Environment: real
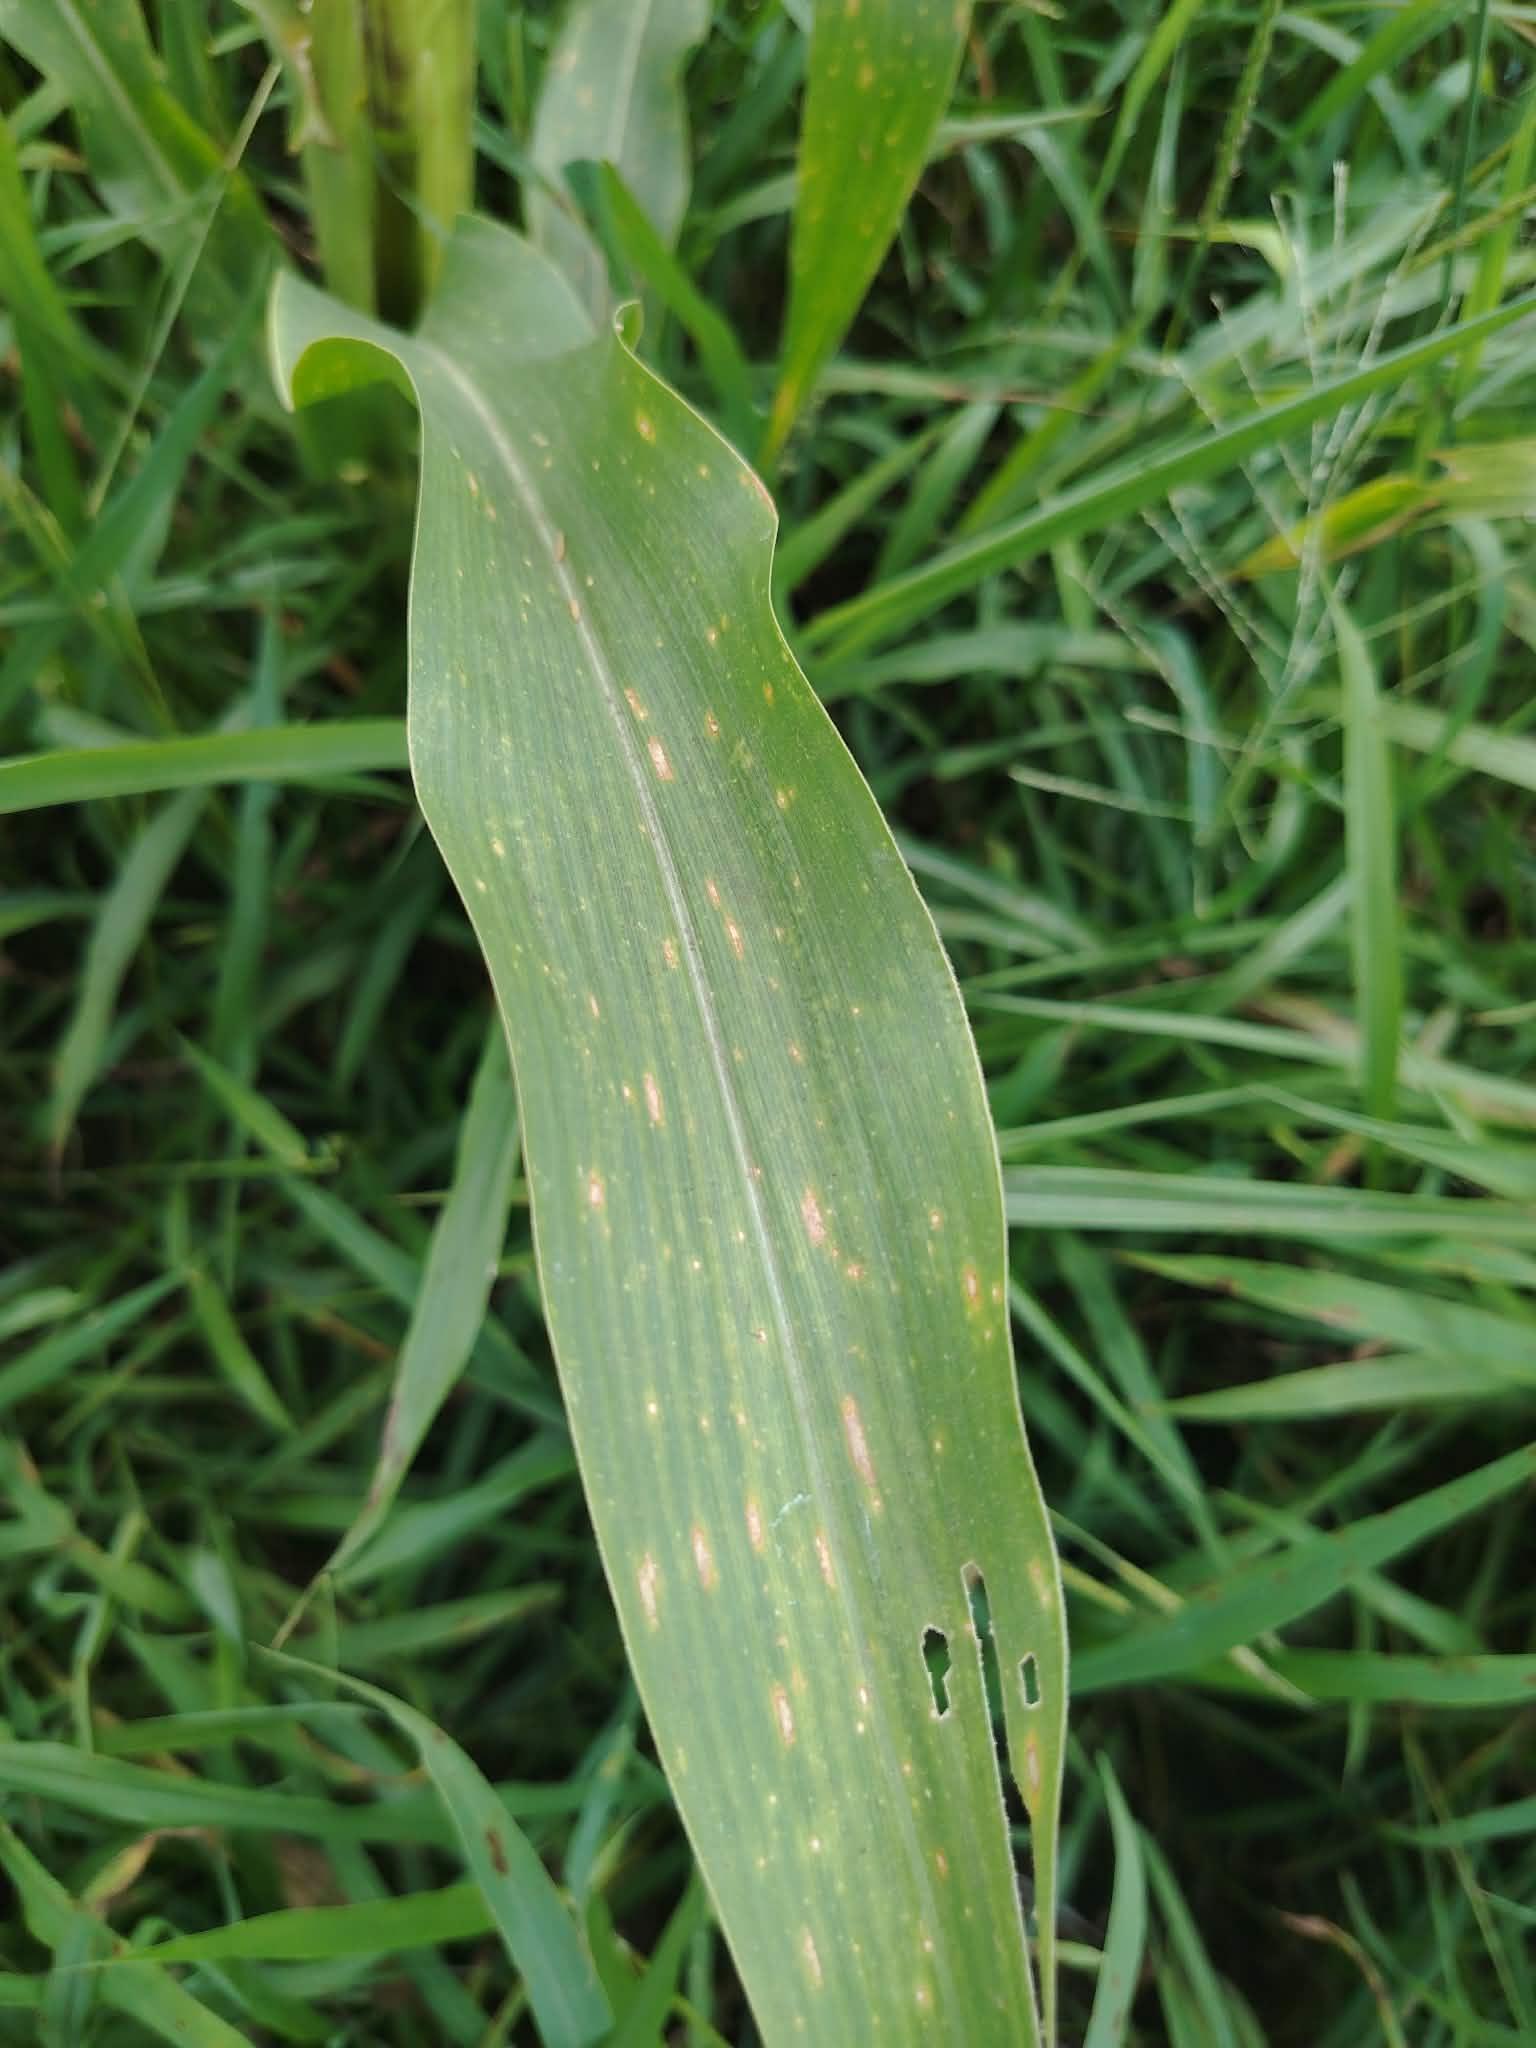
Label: gray_leaf_spot